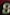
Number: 8